Allahabad High Court

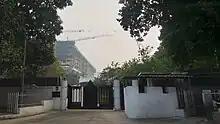
Official residence of the Chief Justice

Justice Arun Bhansali is the current Chief Justice of the High Court.